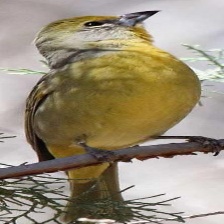
Species: HEPATIC TANAGER
Scientific name: PIRANGA FLAVA